Bonnie Tyler

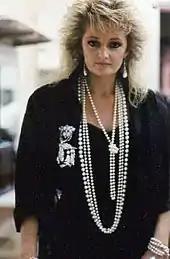
Bonnie Tyler in 1986

After her contract with RCA expired, Tyler signed with CBS/Columbia. A&R man Muff Winwood asked Tyler to scout a new producer. She considered Phil Collins, Jeff Lynne and Alan Tarney, but Jim Steinman was her first choice. "I'm a huge fan of his records, especially his solo album, and when my manager and I were discussing my comeback we both agreed that I had to sound the best or nobody would take me seriously." Steinman initially declined, but reconsidered after Tyler sent him demos of the rock material she was hoping to record.